Canadian War Museum

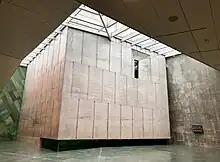
Exterior façade of Memorial Hall from the museum's lobby.

With regeneration being the primary theme of the architectural design, the external lines of the building were designed to evoke the "devastations of war," with the building appearing to emerge from a "scarred landscape". The angular building was designed to appear as if it was "emerging from the Ottawa River. The highest point of the building rises off the ground, and faces towards the Canadian Parliament Buildings, and Peace Tower.